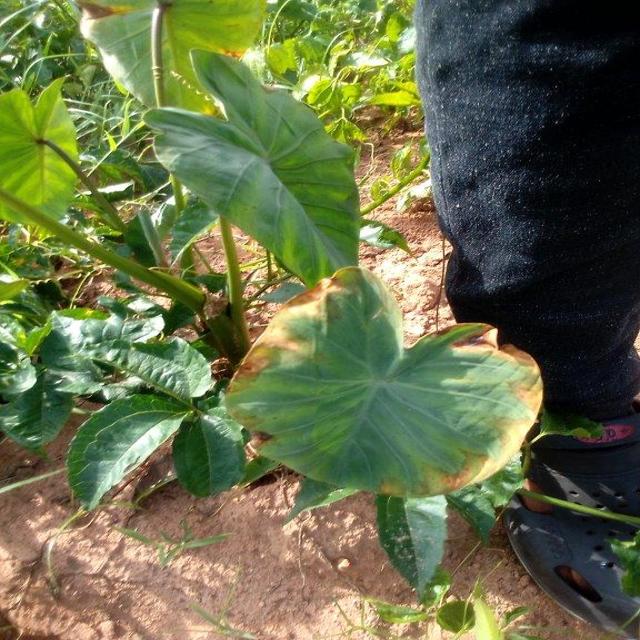
Label: Mid_Blight